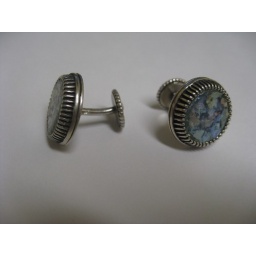
A pair of cufflinks that my parents bought me in Israel. Sterling silver and pieces of Roman-era glass